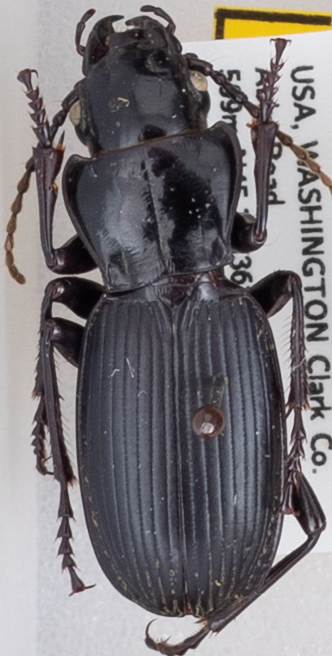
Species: Pterostichus lama
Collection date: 2019-06-11
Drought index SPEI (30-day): -0.572
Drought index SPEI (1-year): -2.09
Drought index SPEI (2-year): -2.09